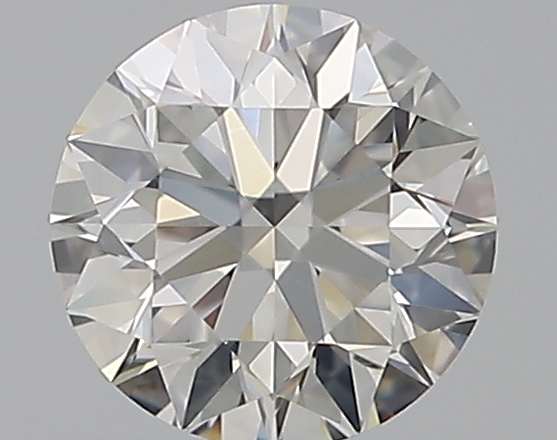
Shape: round
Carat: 0.5
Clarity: VS1
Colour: G
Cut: EX
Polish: EX
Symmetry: EX
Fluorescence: N
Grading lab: GIA
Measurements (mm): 5.04 x 5.07 x 3.17